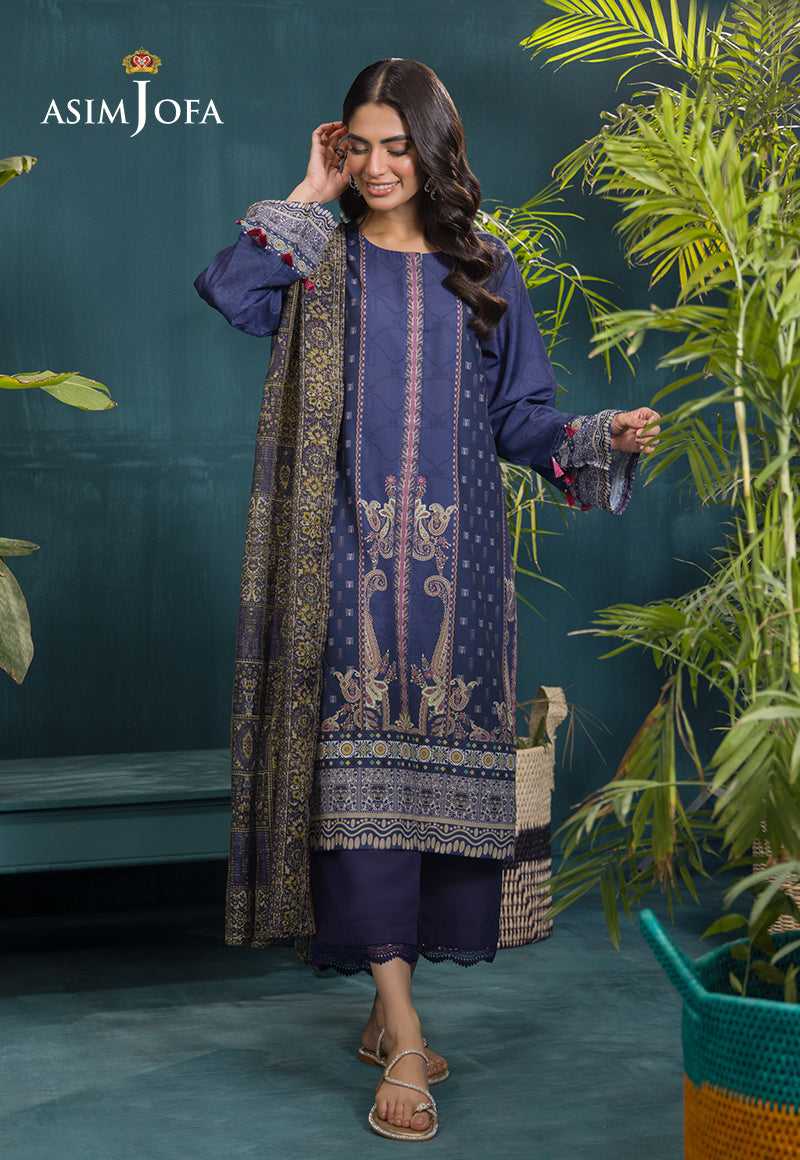
navy embroidered cotton suit